Sky position (RA, Dec in degrees): 333.199, -0.6935
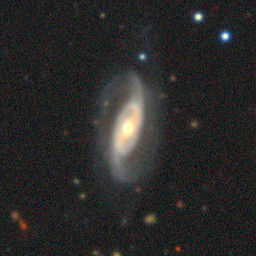
Galaxy morphology: Unbarred Loose Spiral Galaxies